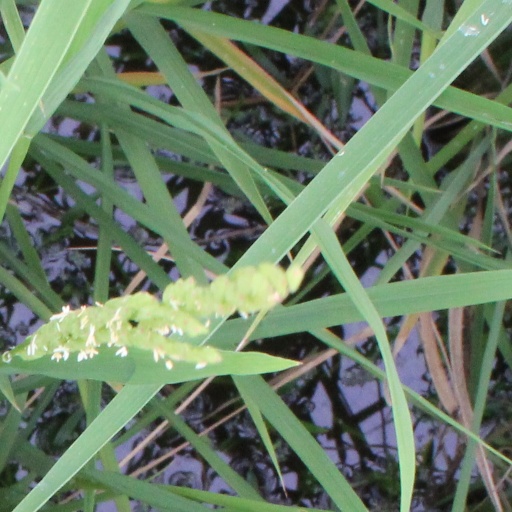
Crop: rice